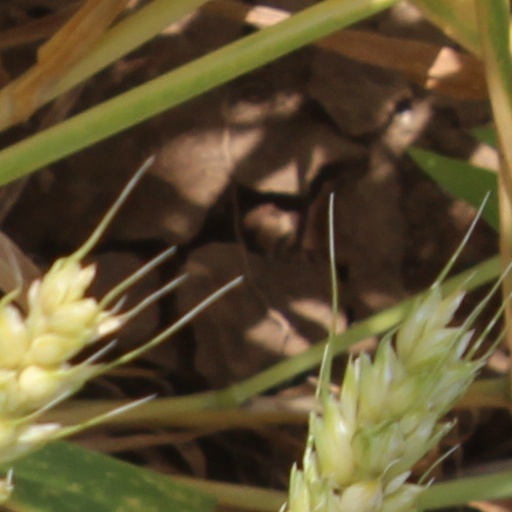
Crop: wheat